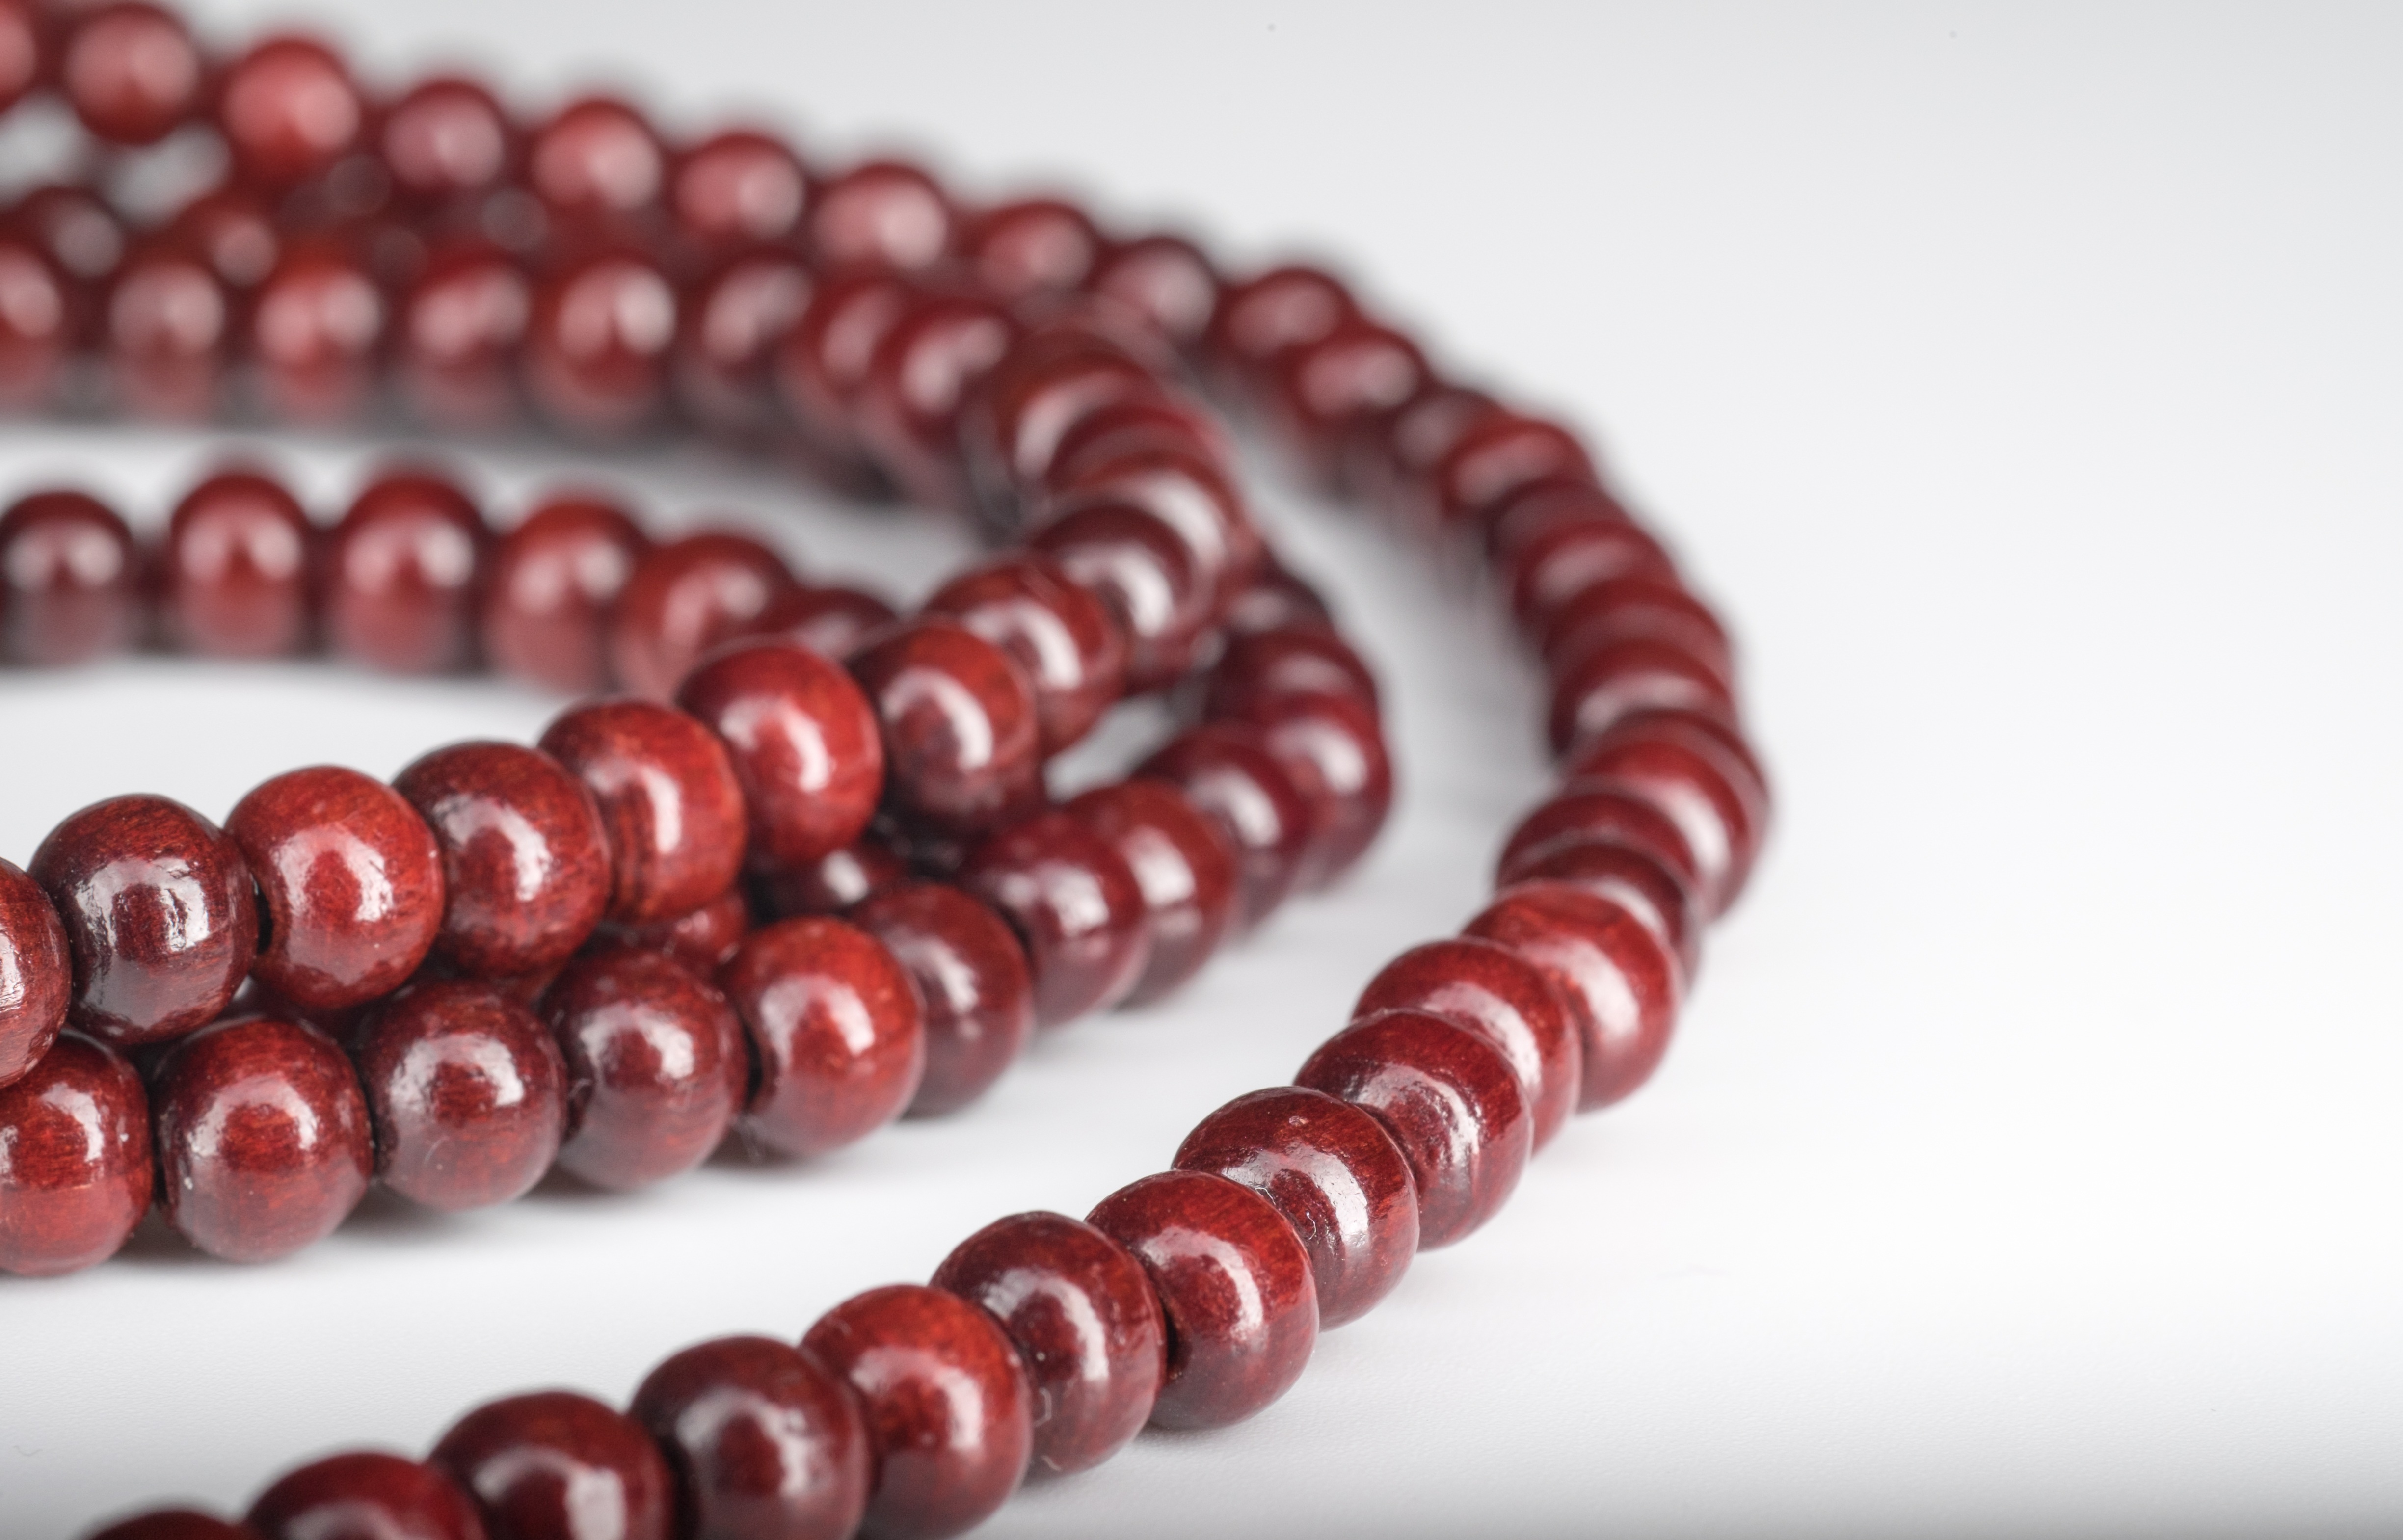
wood, round, brown, bead, jewellery, art, beads, gemstone, placer, buddhist prayer beads, chaplet, prayer beads, jewelry making, fashion accessory, wooden beads